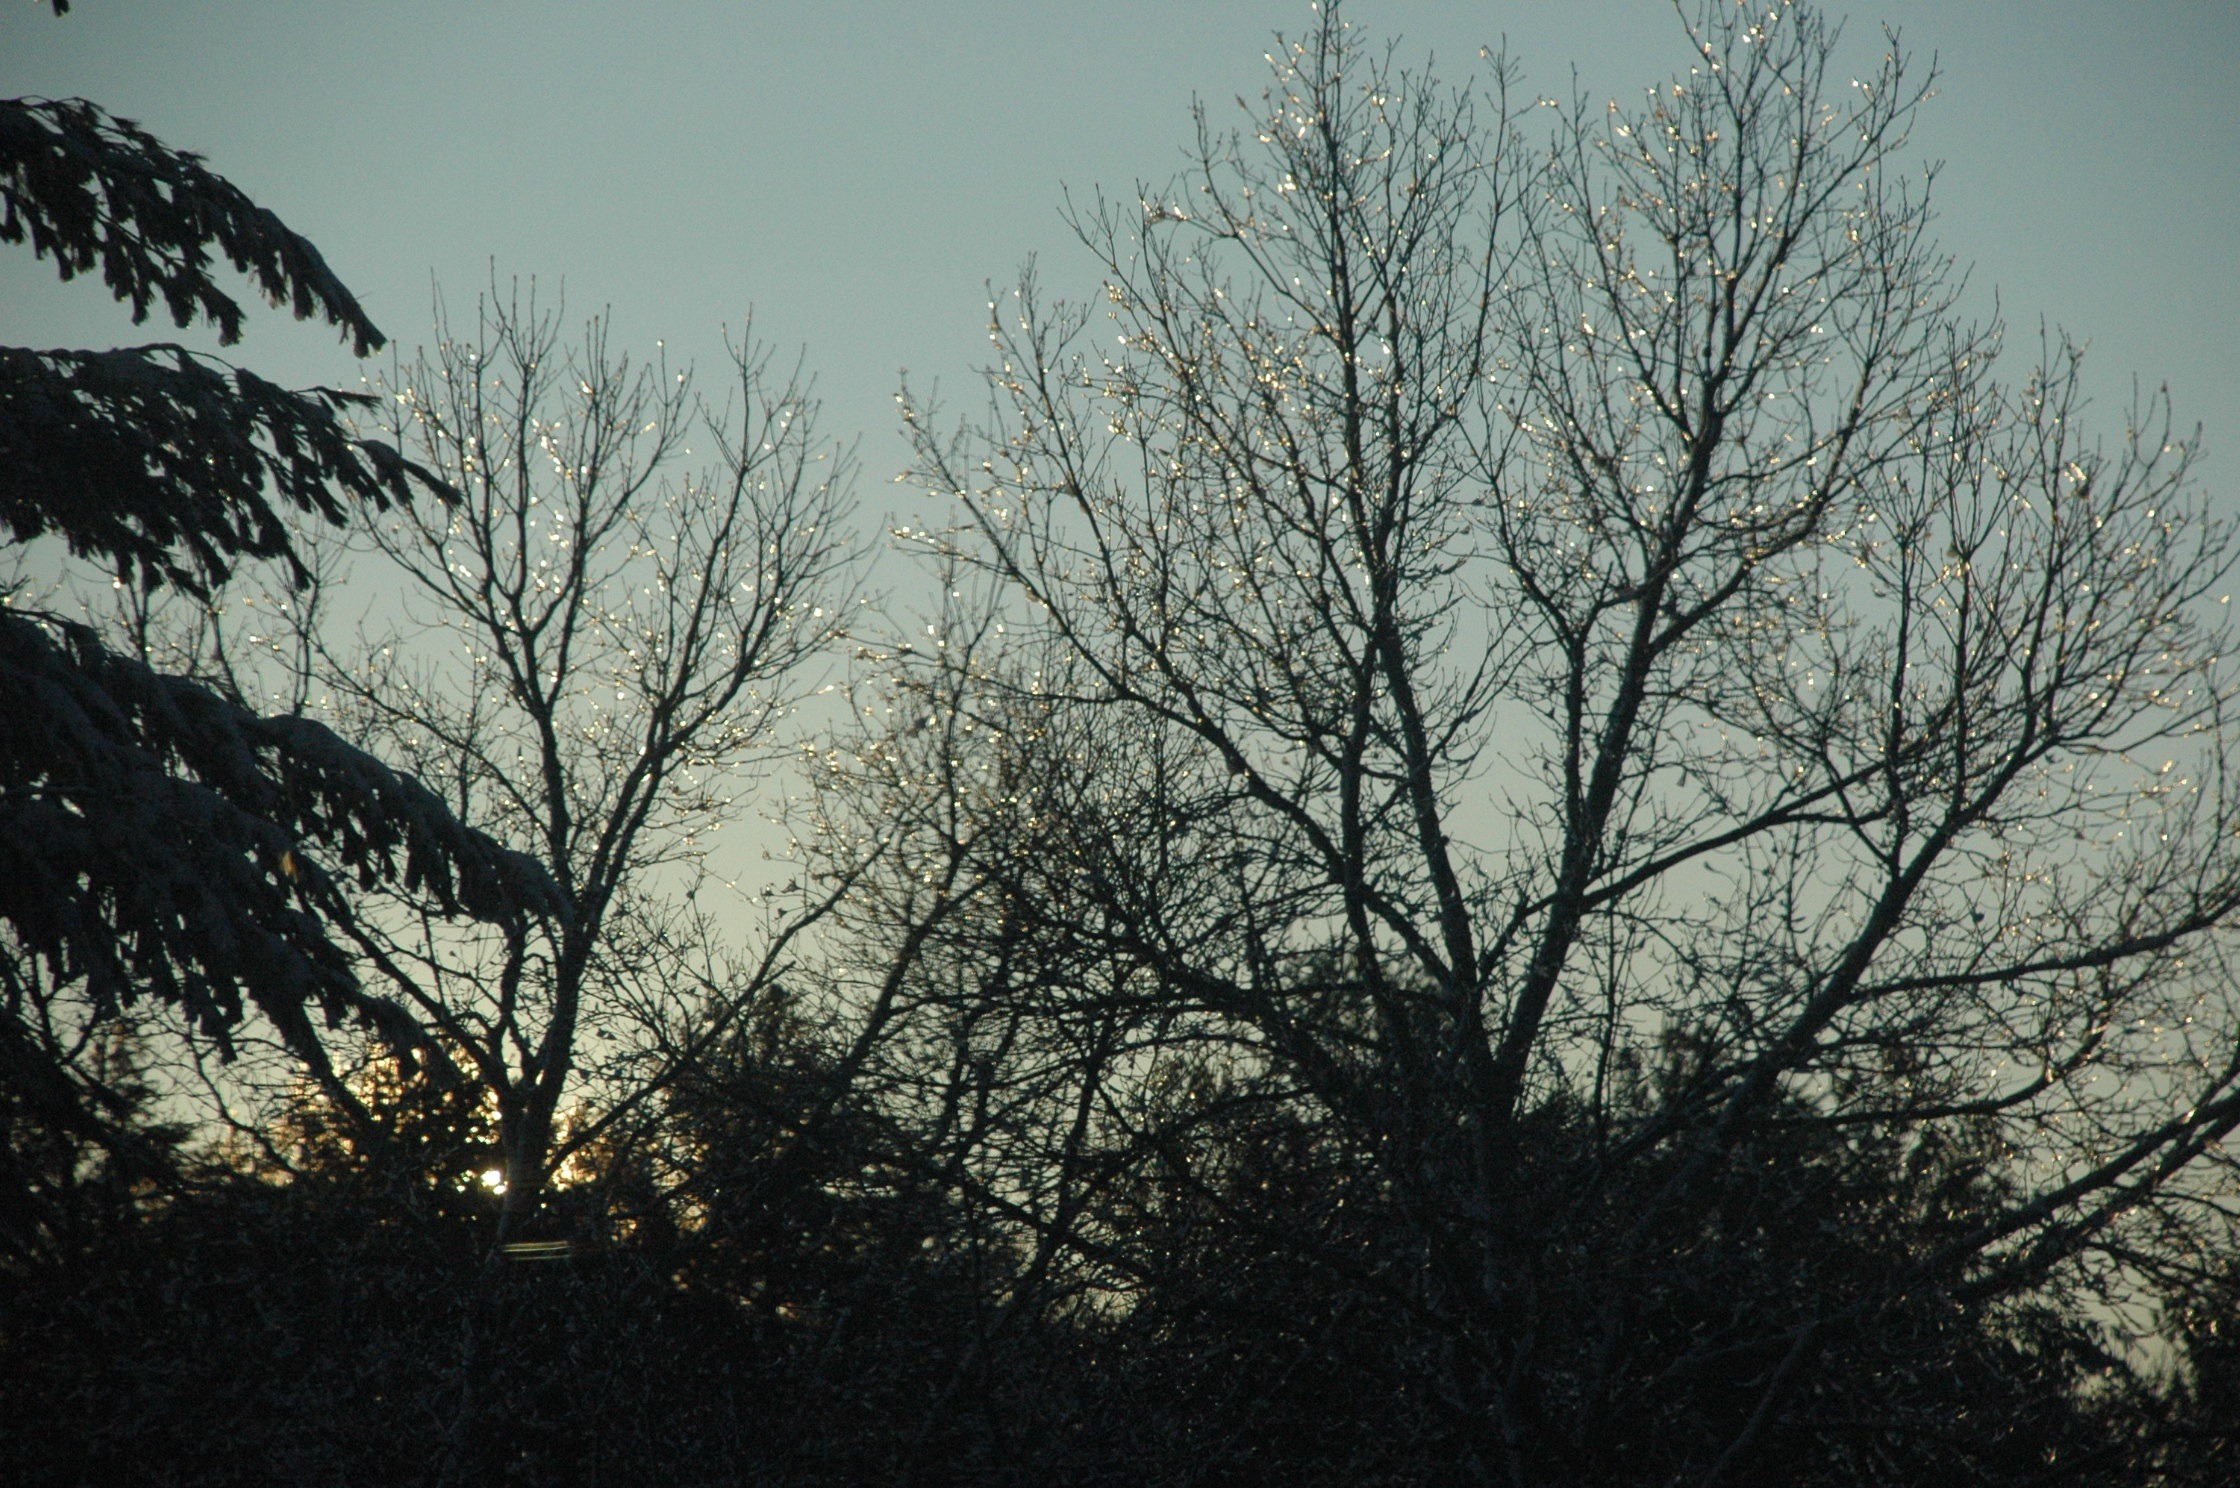
tree, nature, forest, grass, outdoor, branch, silhouette, winter, cloud, plant, sky, mist, sunlight, morning, leaf, dawn, dusk, environment, evening, season, trees, outdoors, woods, branches, atmospheric phenomenon, woody plant